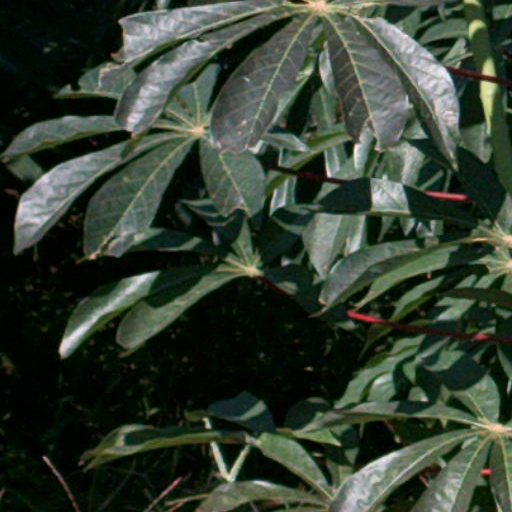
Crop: cassava